Digital preservation

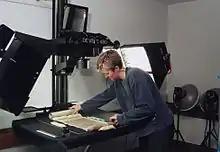
Digitization at the British Library of a Dunhuang manuscript for the International Dunhuang Project

is the property of a digital file being fixed, or unchanged. File fixity checking is the process of validating that a file has not changed or been altered from a previous state. This effort is often enabled by the creation, validation, and management of checksums.